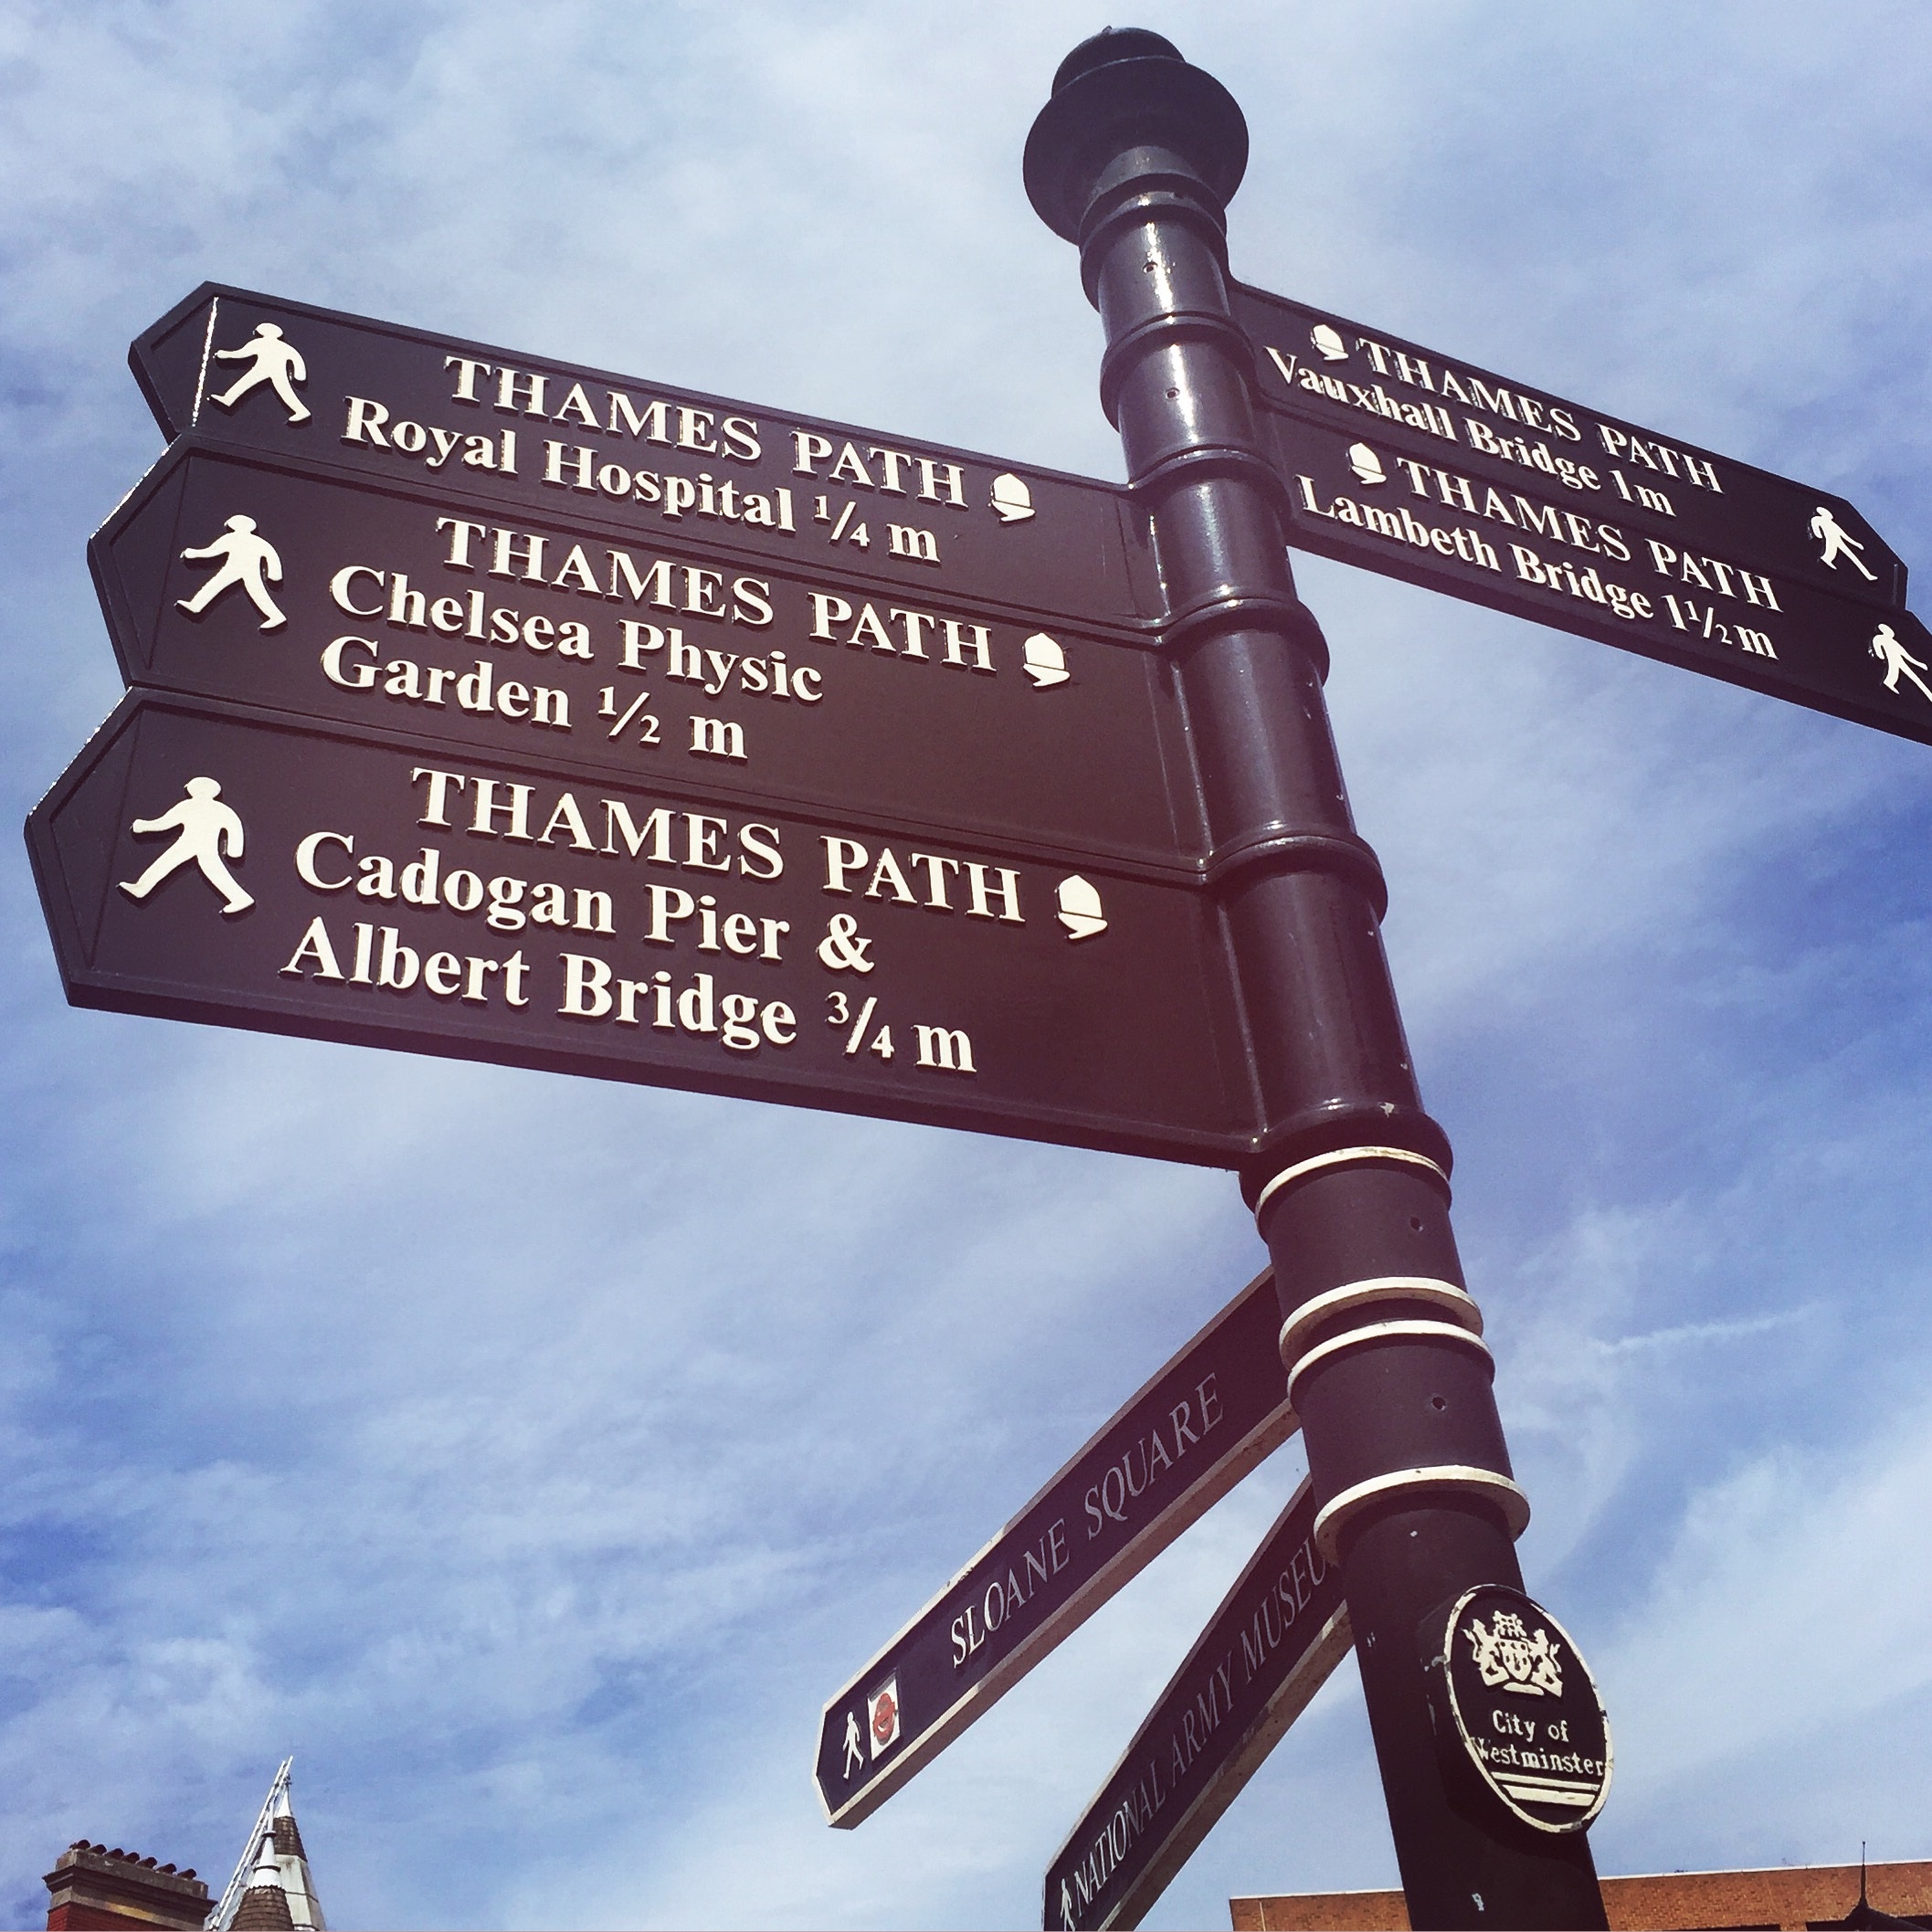
advertising, sign, street sign, signage